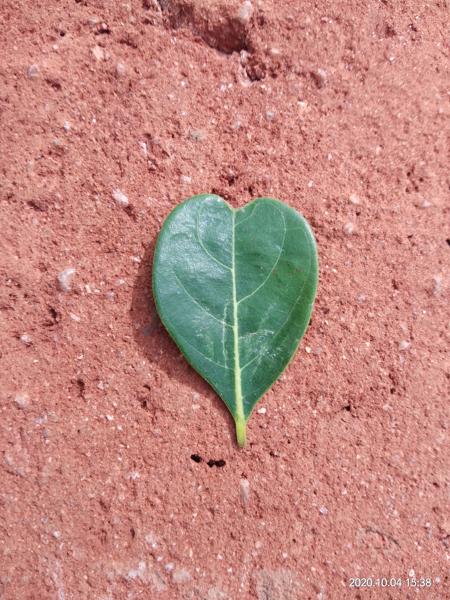
Plant: Jackfruit